The Great Glinka

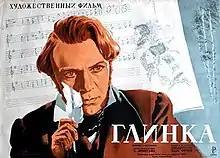
Film poster

The Great Glinka is a 1946 Soviet biopic film directed by Lev Arnshtam. The film is about Mikhail Glinka, a Russian composer of the 19th century. The film was awarded the Stalin Prize of II degree (1947) and it was entered into the 1946 Cannes Film Festival.